K. Kailasanatha Kurukkal

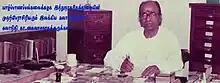
K. Kailasanatha Kurukkal at University of Jaffna

Born in an orthodox Tamil Brahmin family at Nallur in Jaffna district, he had his primary education at Mangayarkarasi Vidyalaya, Nallur. He had his secondary education at Parameswara College at Tirunelvely Jaffna. He passed London Matriculation and Intermediate examinations.